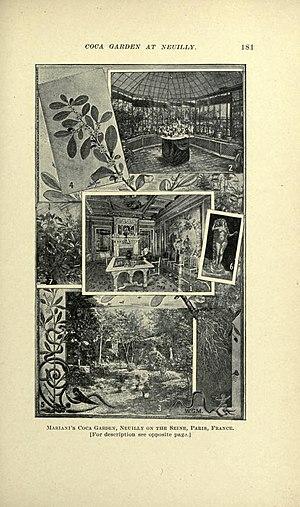
Ange François Mariani, dit « Angelo Mariani », né le 17 décembre 1838 à Pero-Casevecchie et mort le 1ᵉʳ avril 1914 à Saint-Raphaël, est un préparateur en pharmacie, industriel, bibliophile, mécène et philanthrope français, inventeur du vin Mariani à la coca du Pérou popularisé par l'album du même nom.